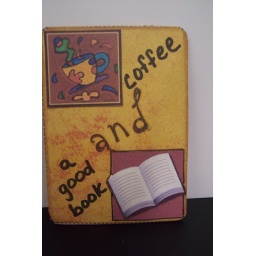
When I need to escape, I grab a good book and a cup of coffee and lose myself in someone else's life!